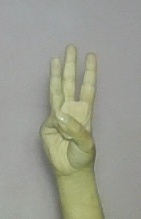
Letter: thaa